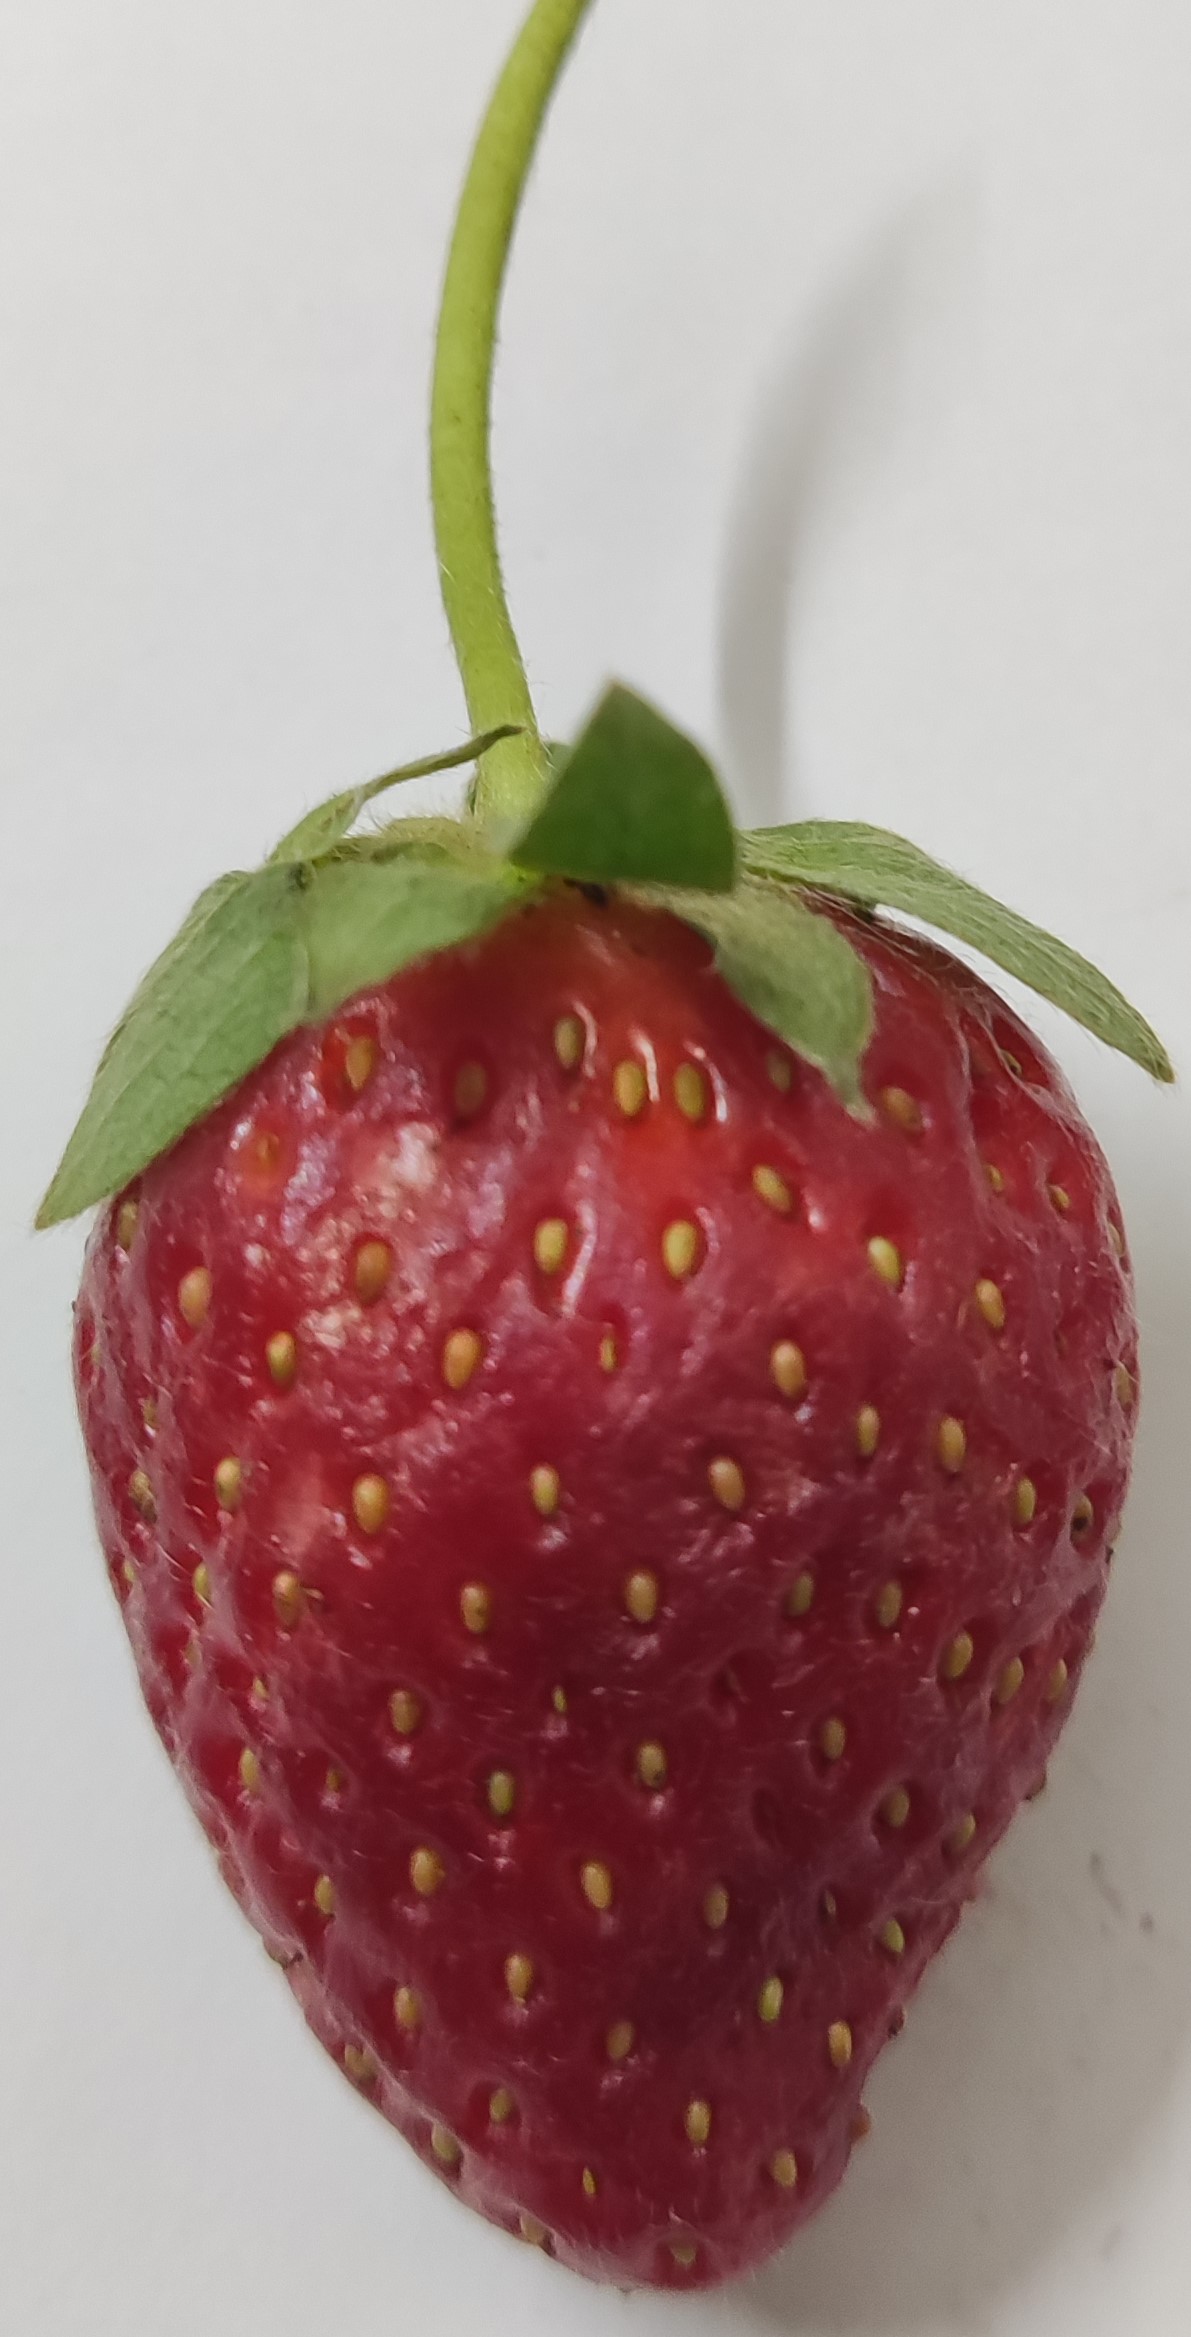
Fruit: strawberry
Condition: fresh